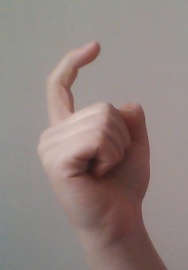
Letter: ra